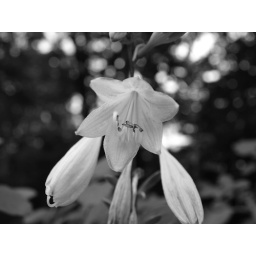
in black and white and purple